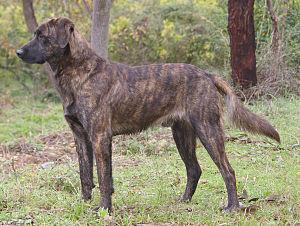
Cursinu, race de chien originaire de Corse.